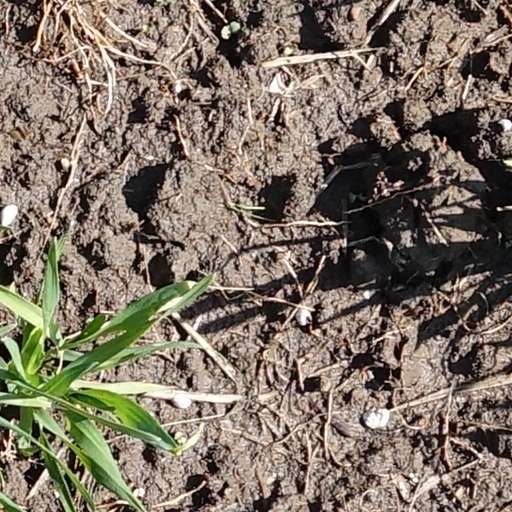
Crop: wheat